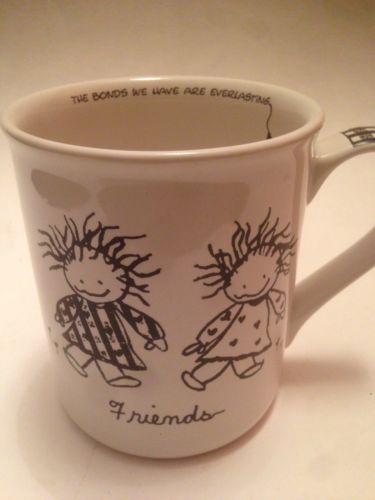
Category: mug